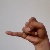
The image shows a hand gesture representing the letter 'J' in Indian Sign Language.